Ducati L-twin engine

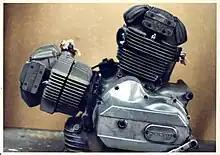
860 GT engine

In 1973 the Barcelona 24-hour race was won by Canellas and Grau on a round case Ducati 750 SS converted into an 860 by the use of the Ducati 450 single-cylinder engine's sleeves and pistons. In 1974, the 860 GT went into production. The crankcases had been redesigned by Giugiaro, along with the rest of the bike, with a squared off look, quite unlike the flowing lines of the 750. The new boss De Eccher saw Ducati's future in US exports, and had engaged Giorgetto Giugiaro to do the external design work on the new 860 instead of Tartarini. Taglioni was made to redesign the outer engine cases to match Giugiaro's design. (The new 350 and 500 GTL sport vertical twins were also released, also externally designed by Giugiaro. The motors were not built by Taglioni. He had refused to be involved with them.)